Daunte Wright protests

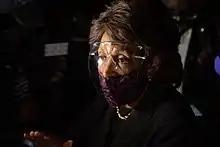
U.S. representative Maxine Waters attended the protest on April 17, 2021, and spoke to protesters outside the police station, encouraging them to "stay on the street" and "get more confrontational."

On Tuesday, April 13, 2021, the Brooklyn Center city council voted to transfer oversight of the police department from the city manager to the mayor's office, and they dismissed their city manager. Potter fled her home after her address was posted to social media. Local police fortified Potter's home with fencing and concrete barriers. Potter resigned her position with the police department, which was effective immediately.